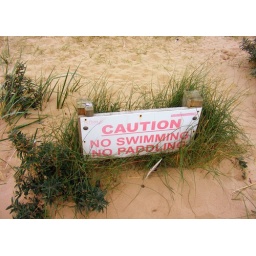
Sign spotted almost submerged in sand dunes @ Waterloo.